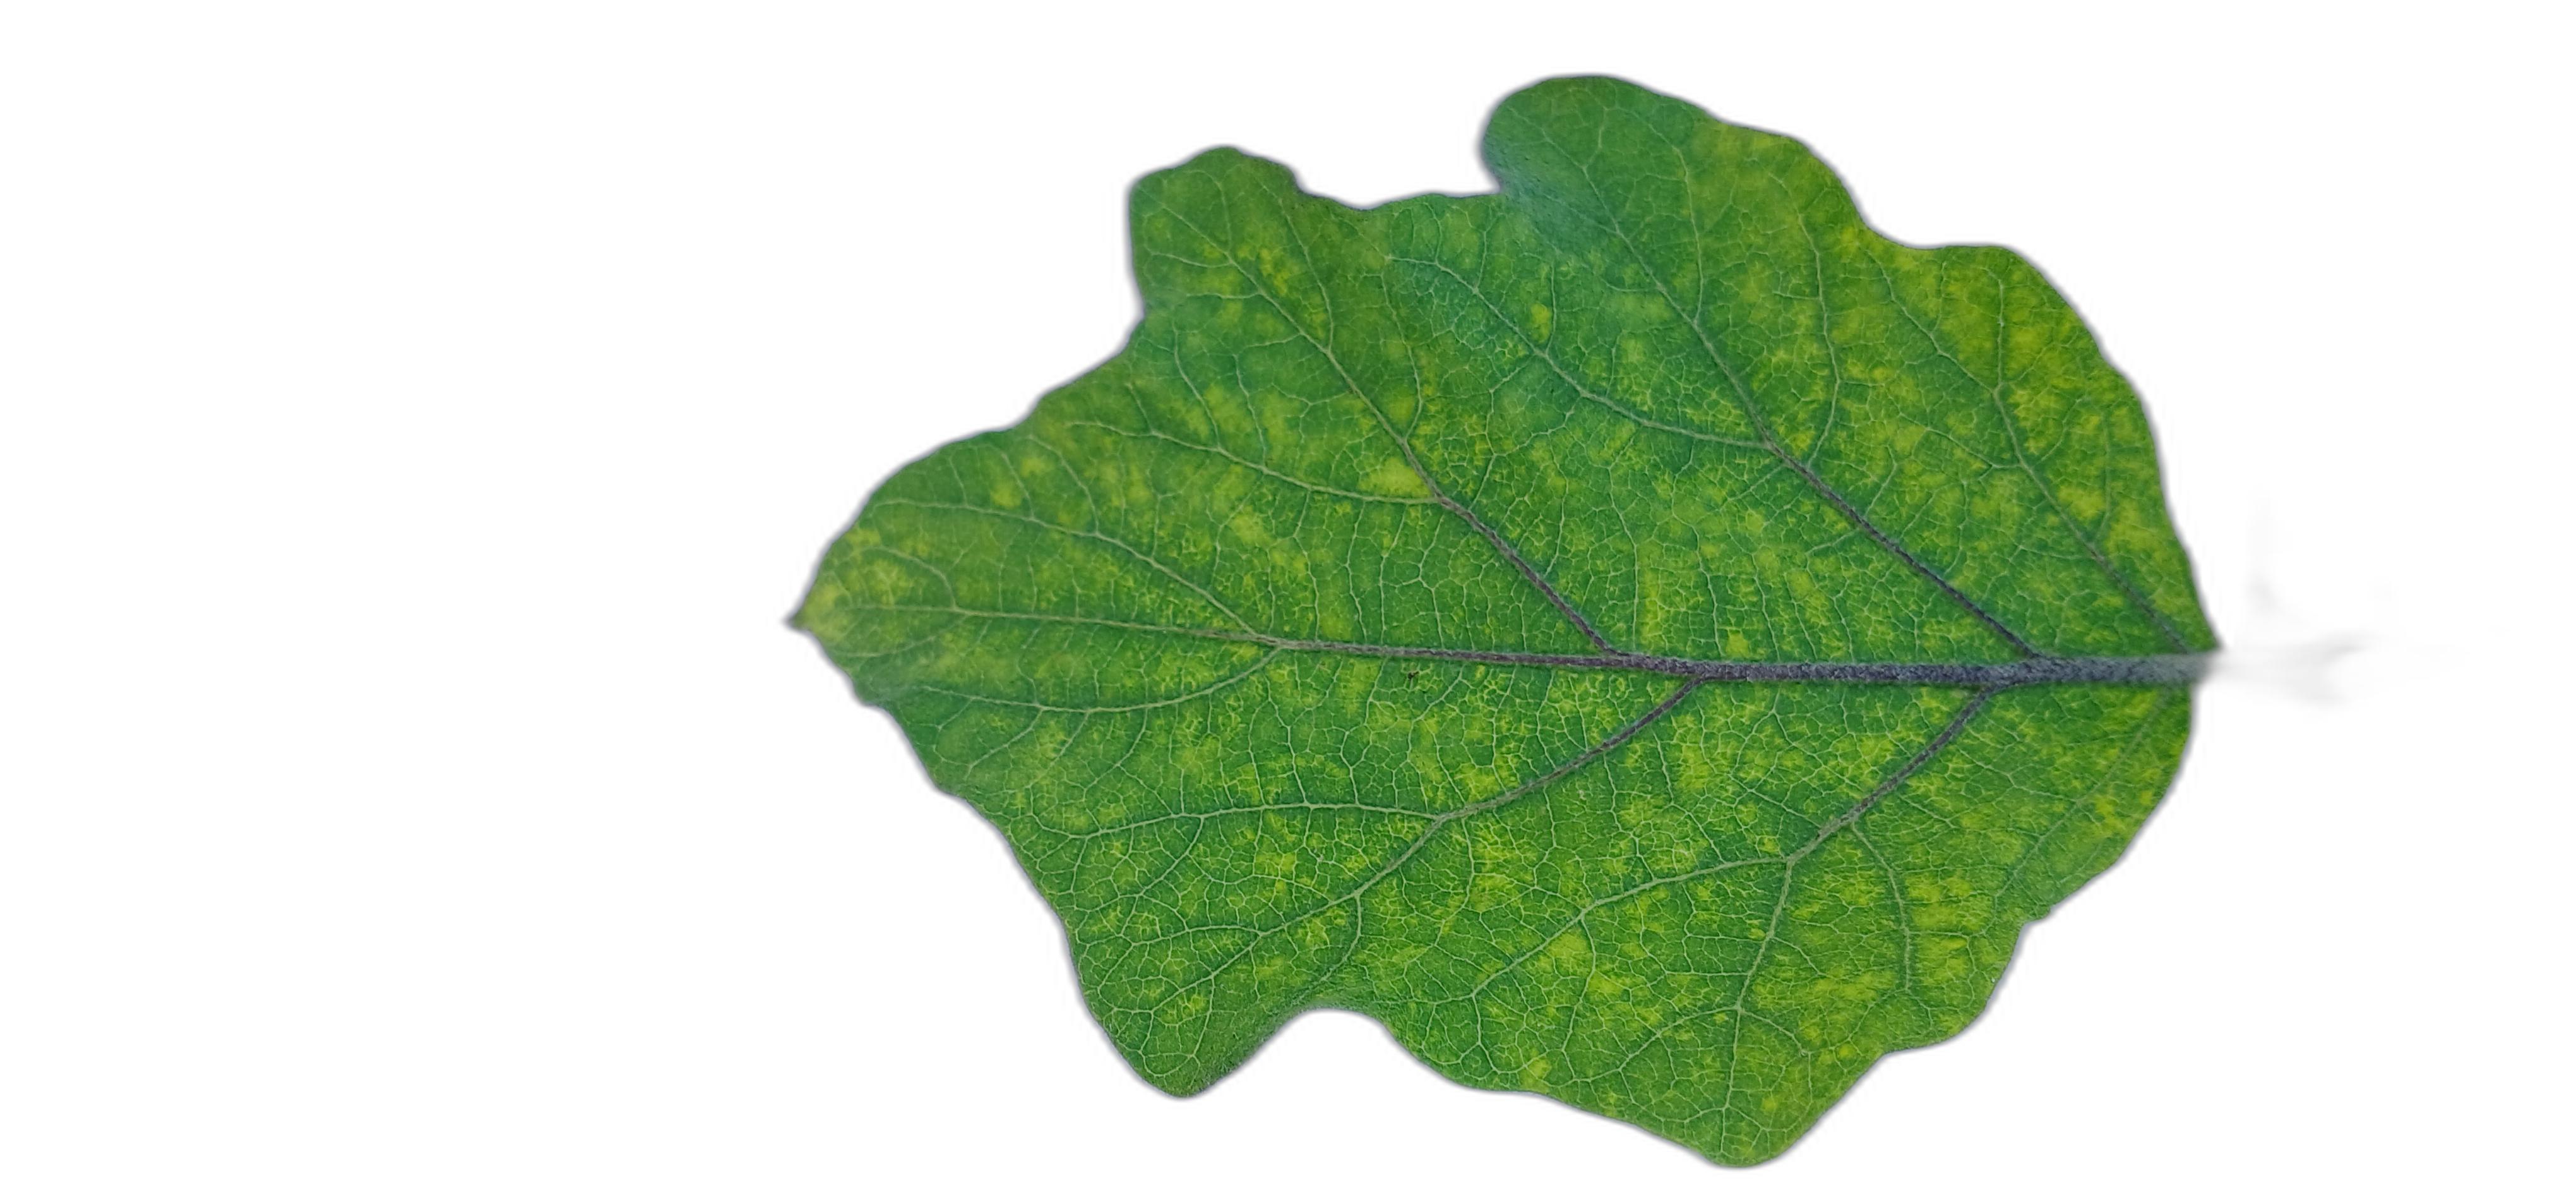
Label: Mosaic Virus Disease